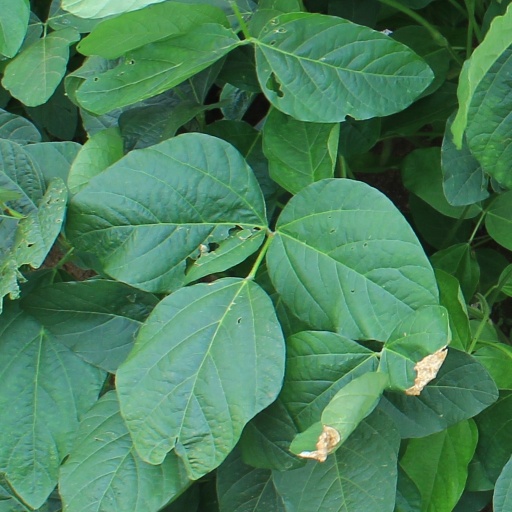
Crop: soybean